Hooke's law

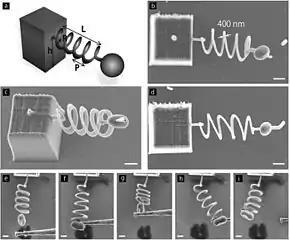
(a) Schematic of a polymer nanospring. The coil radius, R, pitch, P, length of the spring, L, and the number of turns, N, are 2.5 μm, 2.0 μm, 13 μm, and 4, respectively. Electron micrographs of the nanospring, before loading (b-e), stretched (f), compressed (g), bent (h), and recovered (i). All scale bars are 2 μm. The spring followed a linear response against applied force, demonstrating the validity of Hooke's law at the nanoscale.

The stresses and strains of the material inside a continuous elastic material (such as a block of rubber, the wall of a boiler, or a steel bar) are connected by a linear relationship that is mathematically similar to Hooke's spring law, and is often referred to by that name.